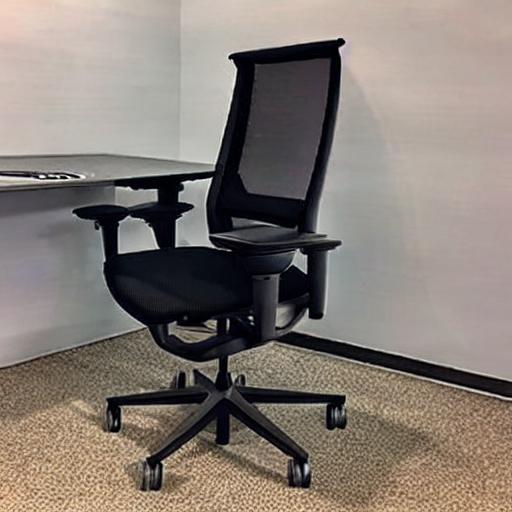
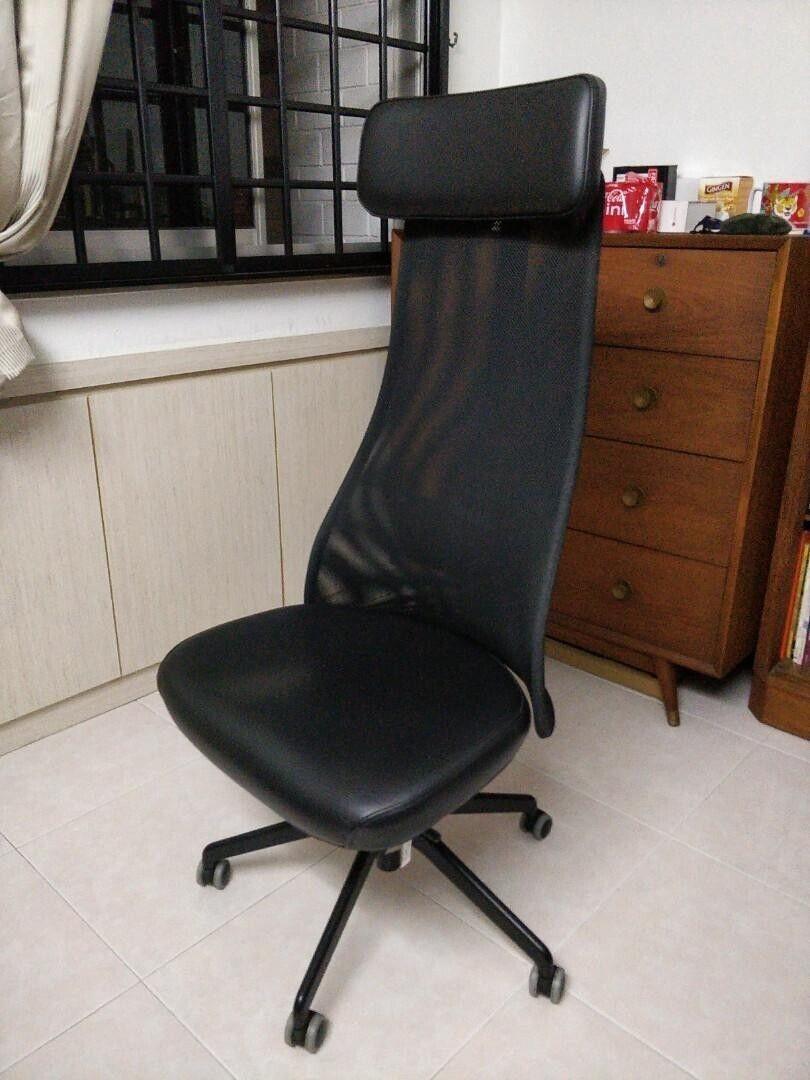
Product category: items_chair
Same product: no